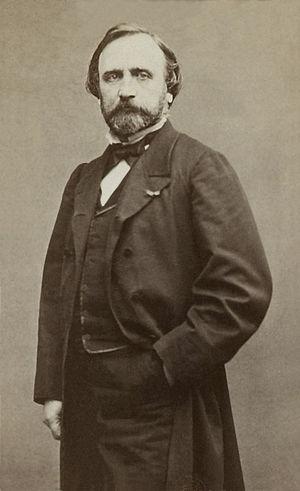
Jean-Achille Benouville ou Achille Benouville (1815-1891), peintre français.
Jean Achille Benouville, dit Achille Benouville, né le 15 juillet 1815 à Paris où il est mort le 6 février 1891 dans le 7ᵉ arrondissement, est un peintre paysagiste français, connu pour ses vues de l'Italie.